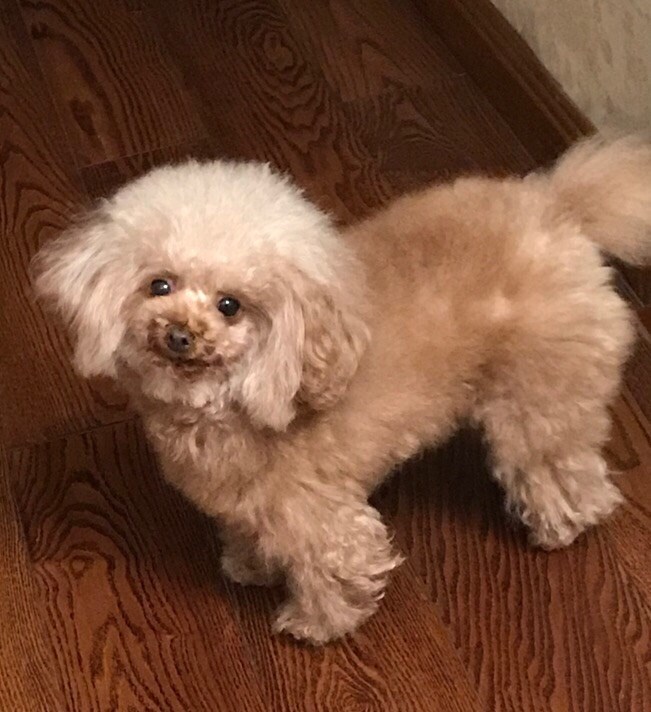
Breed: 7449-n000128-teddy